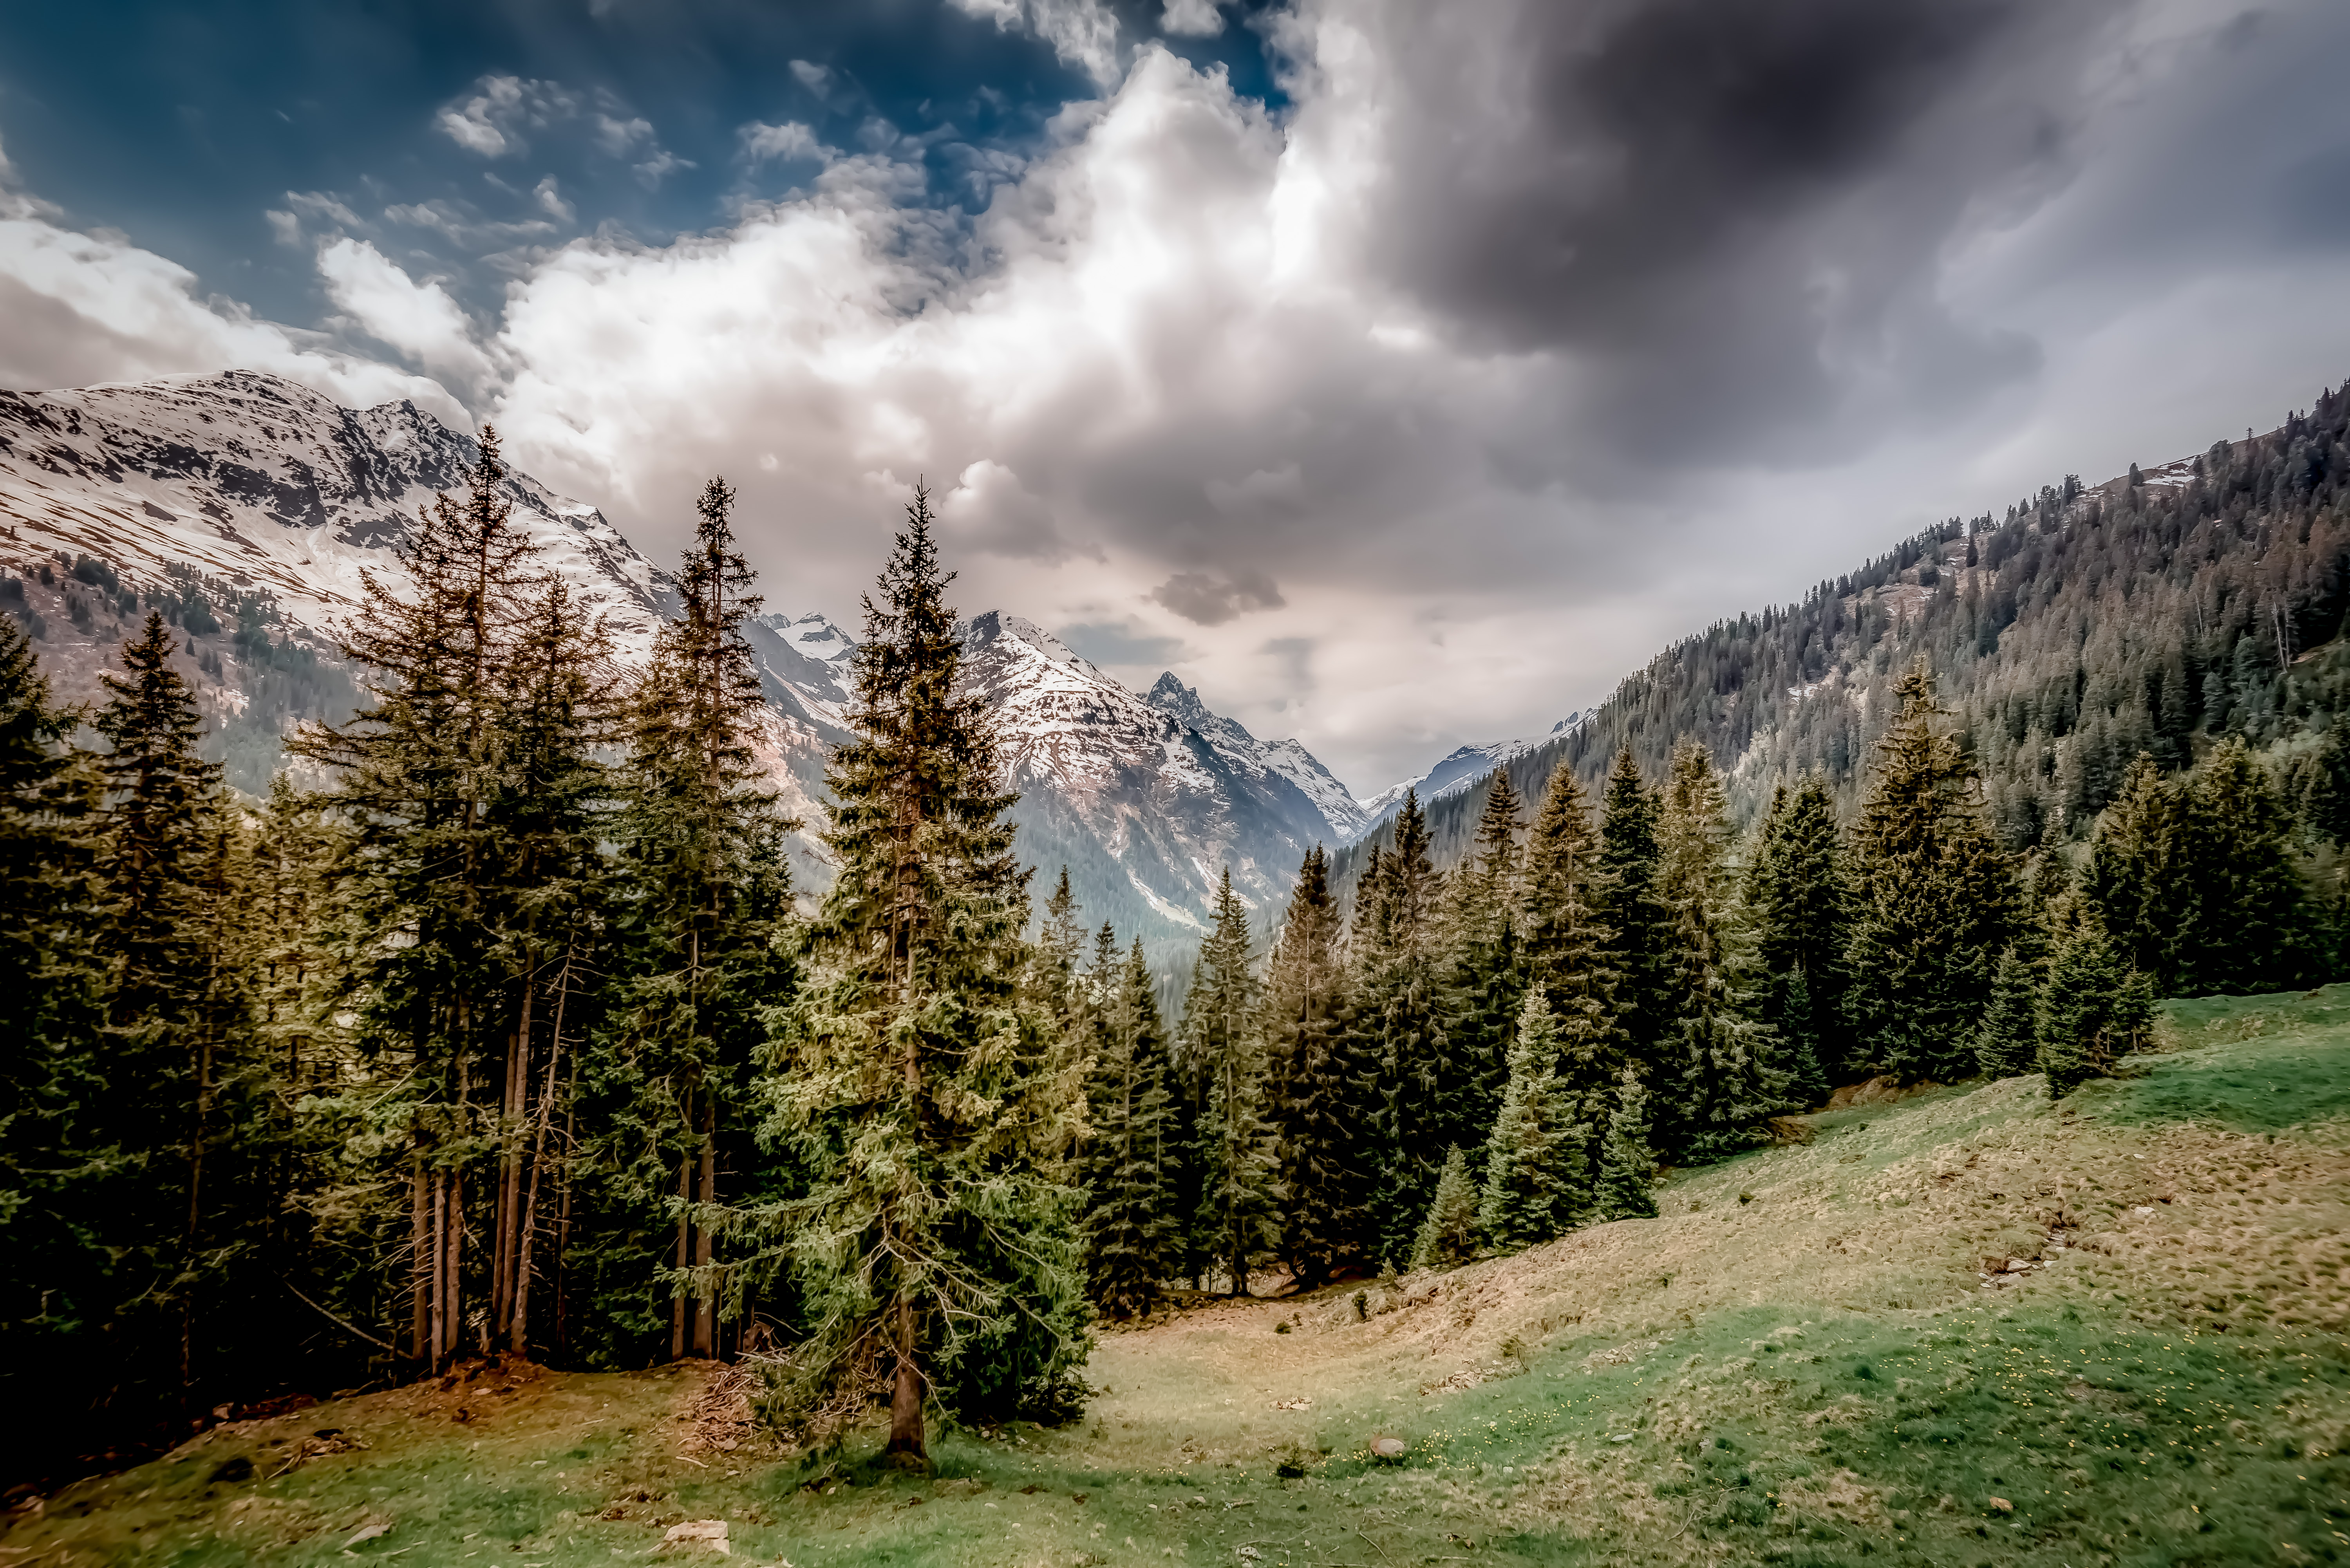
landscape, tree, nature, forest, outdoor, wilderness, mountain, snow, cloud, plant, meadow, sunlight, morning, hill, lake, valley, mountain range, autumn, weather, ridge, trees, hdr, clouds, mountainside, alps, plateau, tirol, at, habitat, sterreich, sanktantonamarlberg, mountain pass, natural environment, geographical feature, atmospheric phenomenon, woody plant, mountainous landforms